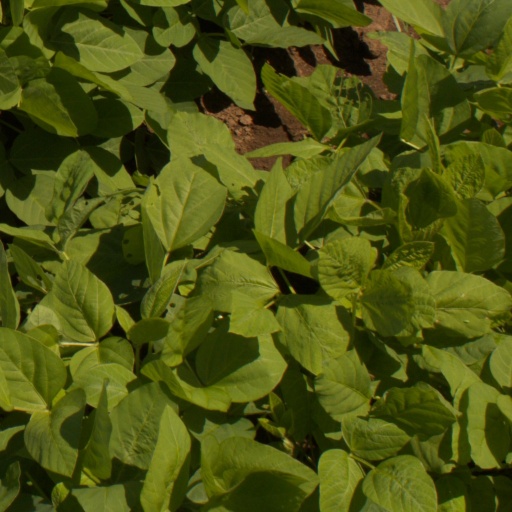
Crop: soybean